Bettina Hollings

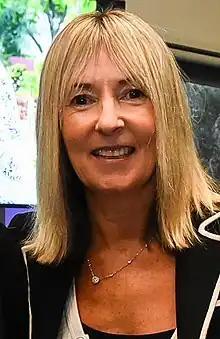
Bettina Hollings in July 2019

Hollings was born and raised in Wellington and moved to Auckland to study advertising and communications at the Auckland Institute of Technology (now AUT). After graduating, she worked as a media planner at the advertising agency Colenso for three years. In 1987, she moved to TV2 as a programmer. She was one of the creators of the long-running and highly successful soap opera "Shortland Street" - in 1991 she advocated for a five-day-a-week local soap opera and convinced Ruth Harley at New Zealand on Air to fund it. South Pacific Pictures (owned by TVNZ) won the tender to deliver the show and Hollings suggested it be set in a hospital. Together with producer Caterina De Nave and writer Jason Daniel she created the key characters.